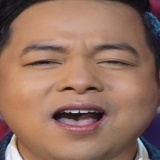
ca sĩ Quang Lê